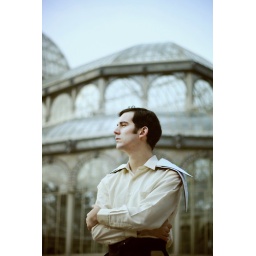
My shirt and pants for the first proyect of the year, At the Retiros park in Madrid. Model: Lander Villar